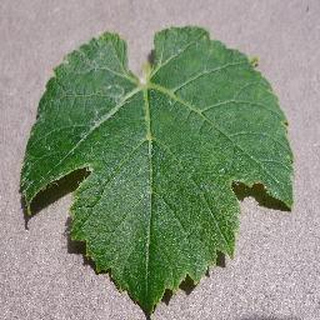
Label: healthy_grape